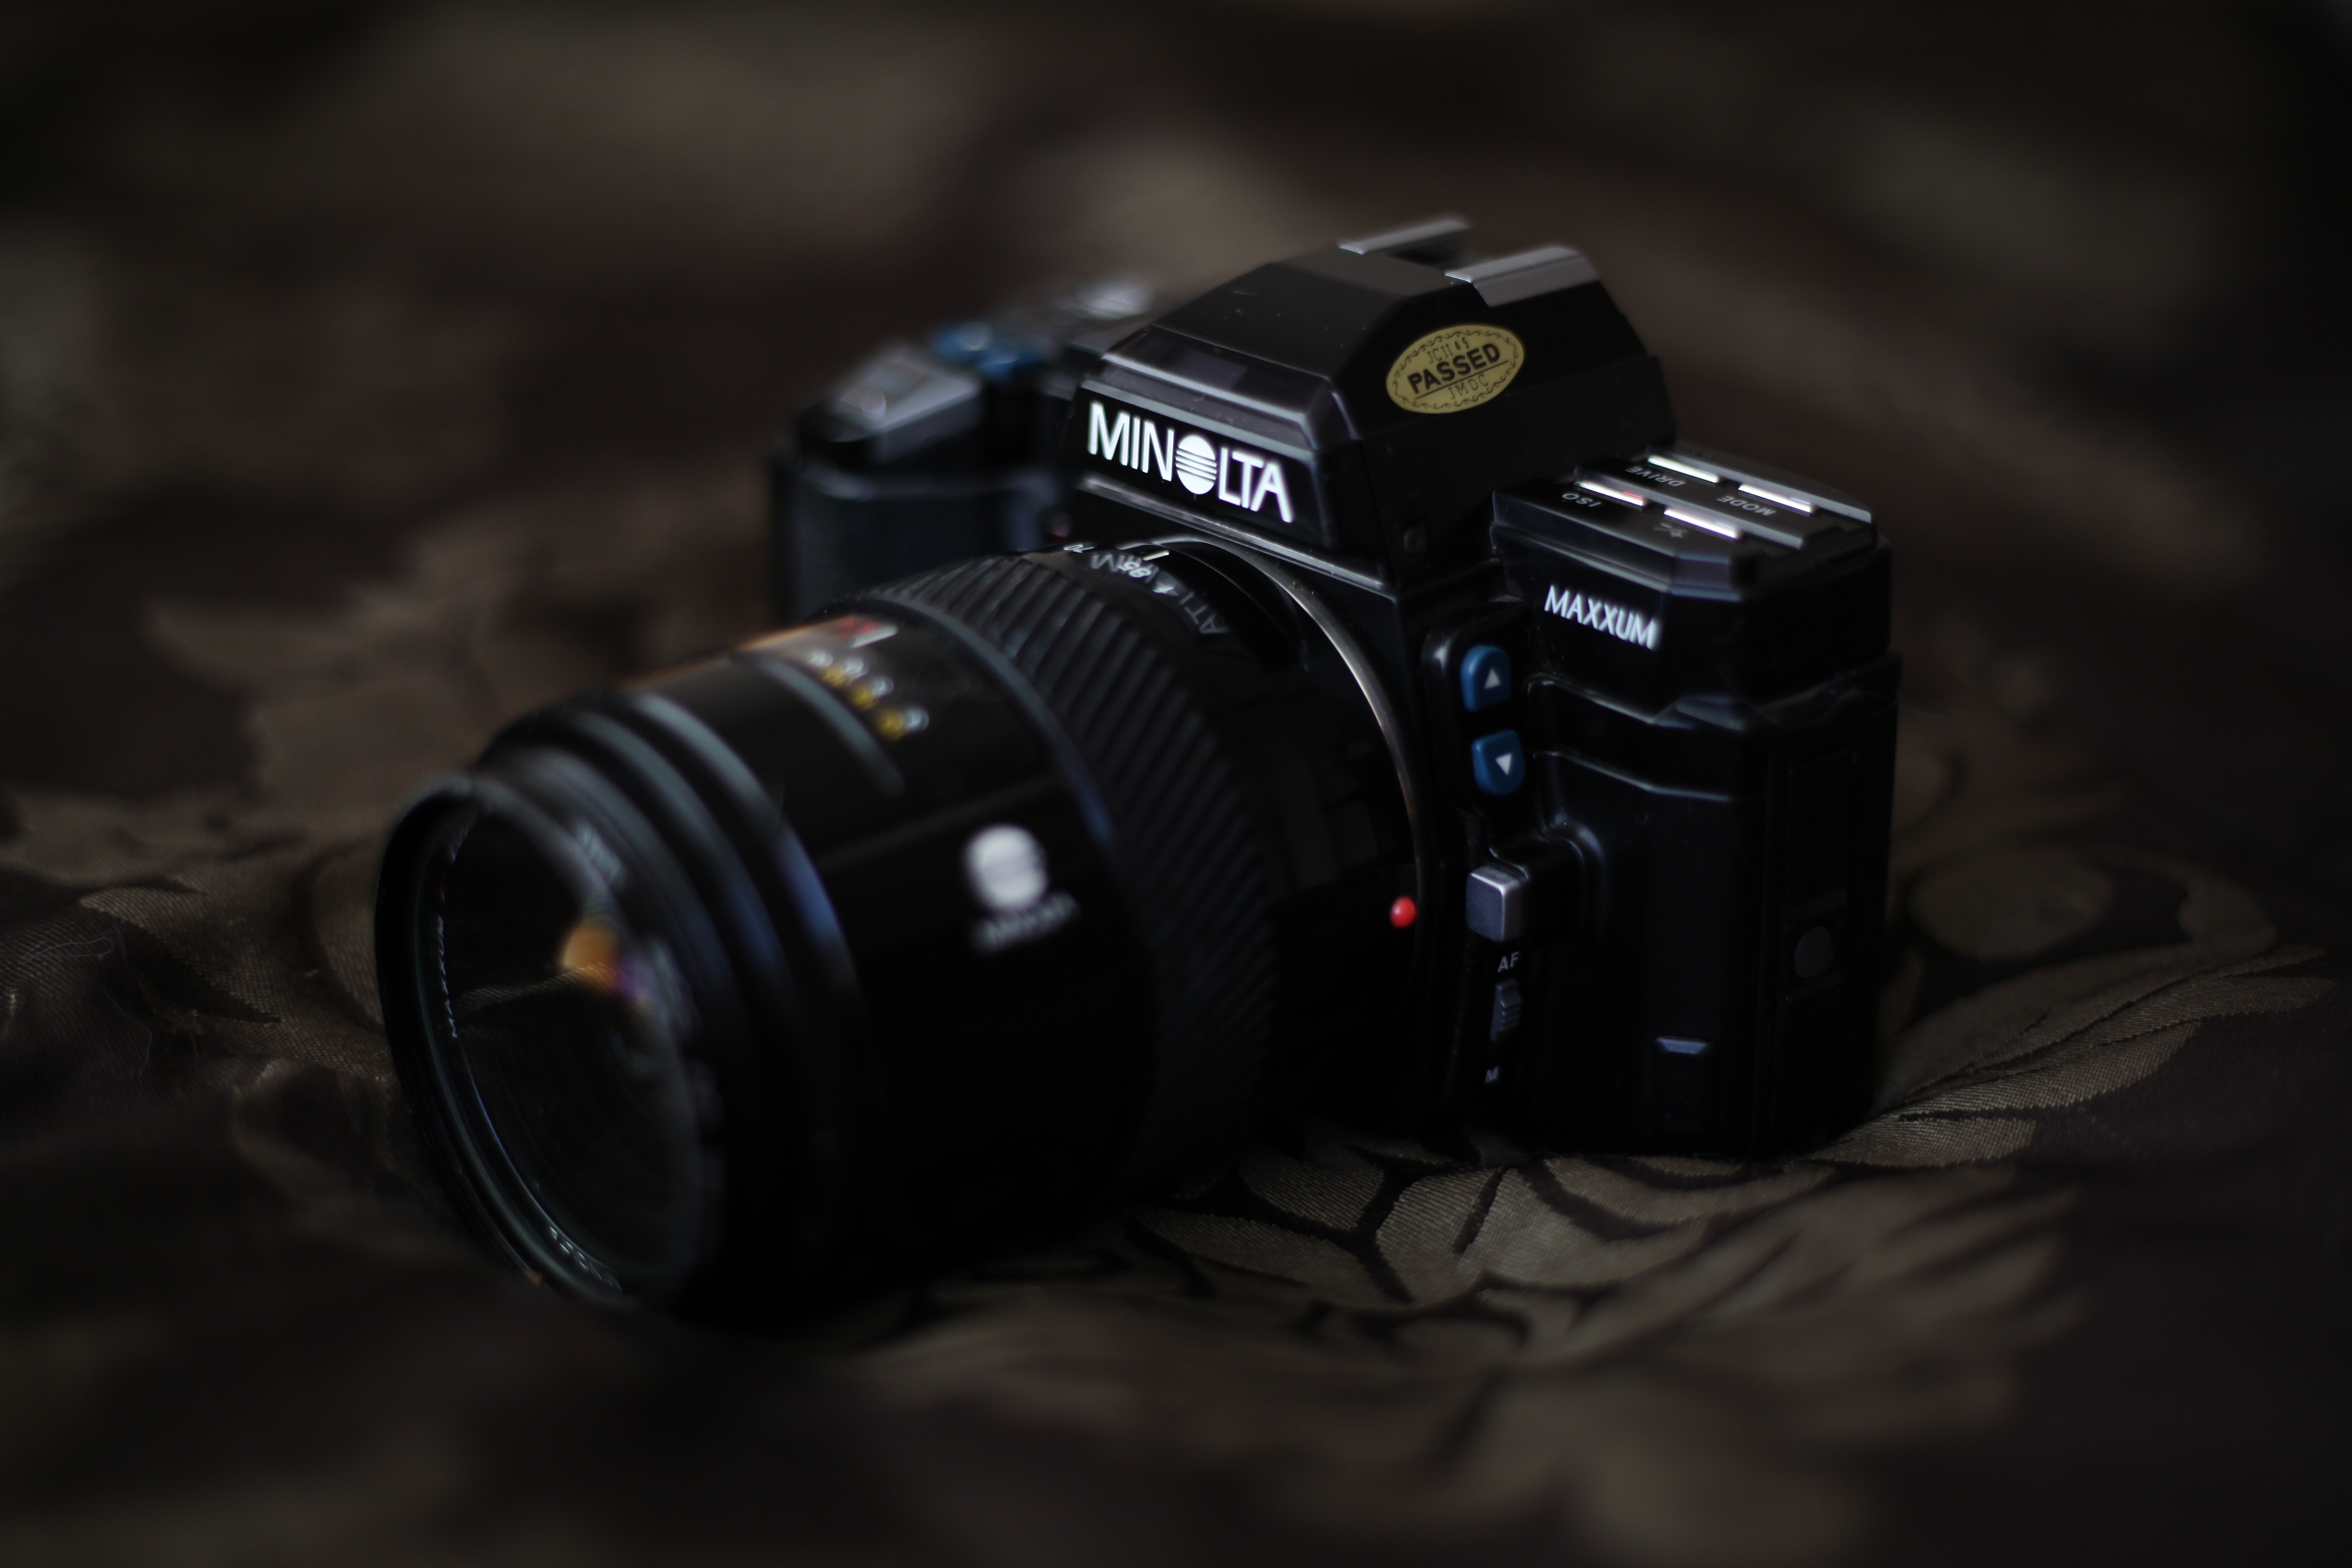
camera, camera lens, cameras optics, camera accessory, lens, mirrorless interchangeable lens camera, digital camera, single lens reflex camera, reflex camera, digital slr, Point and shoot camera, teleconverter, macro photography, photography, film camera, stock photography, still life photography, lens hood, flash photography, still life, optical instrument